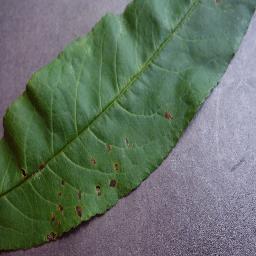
Label: Peach___Bacterial_spot